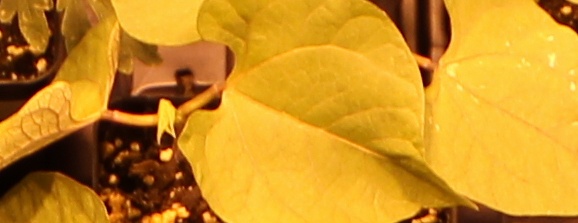
Label: Blackbean